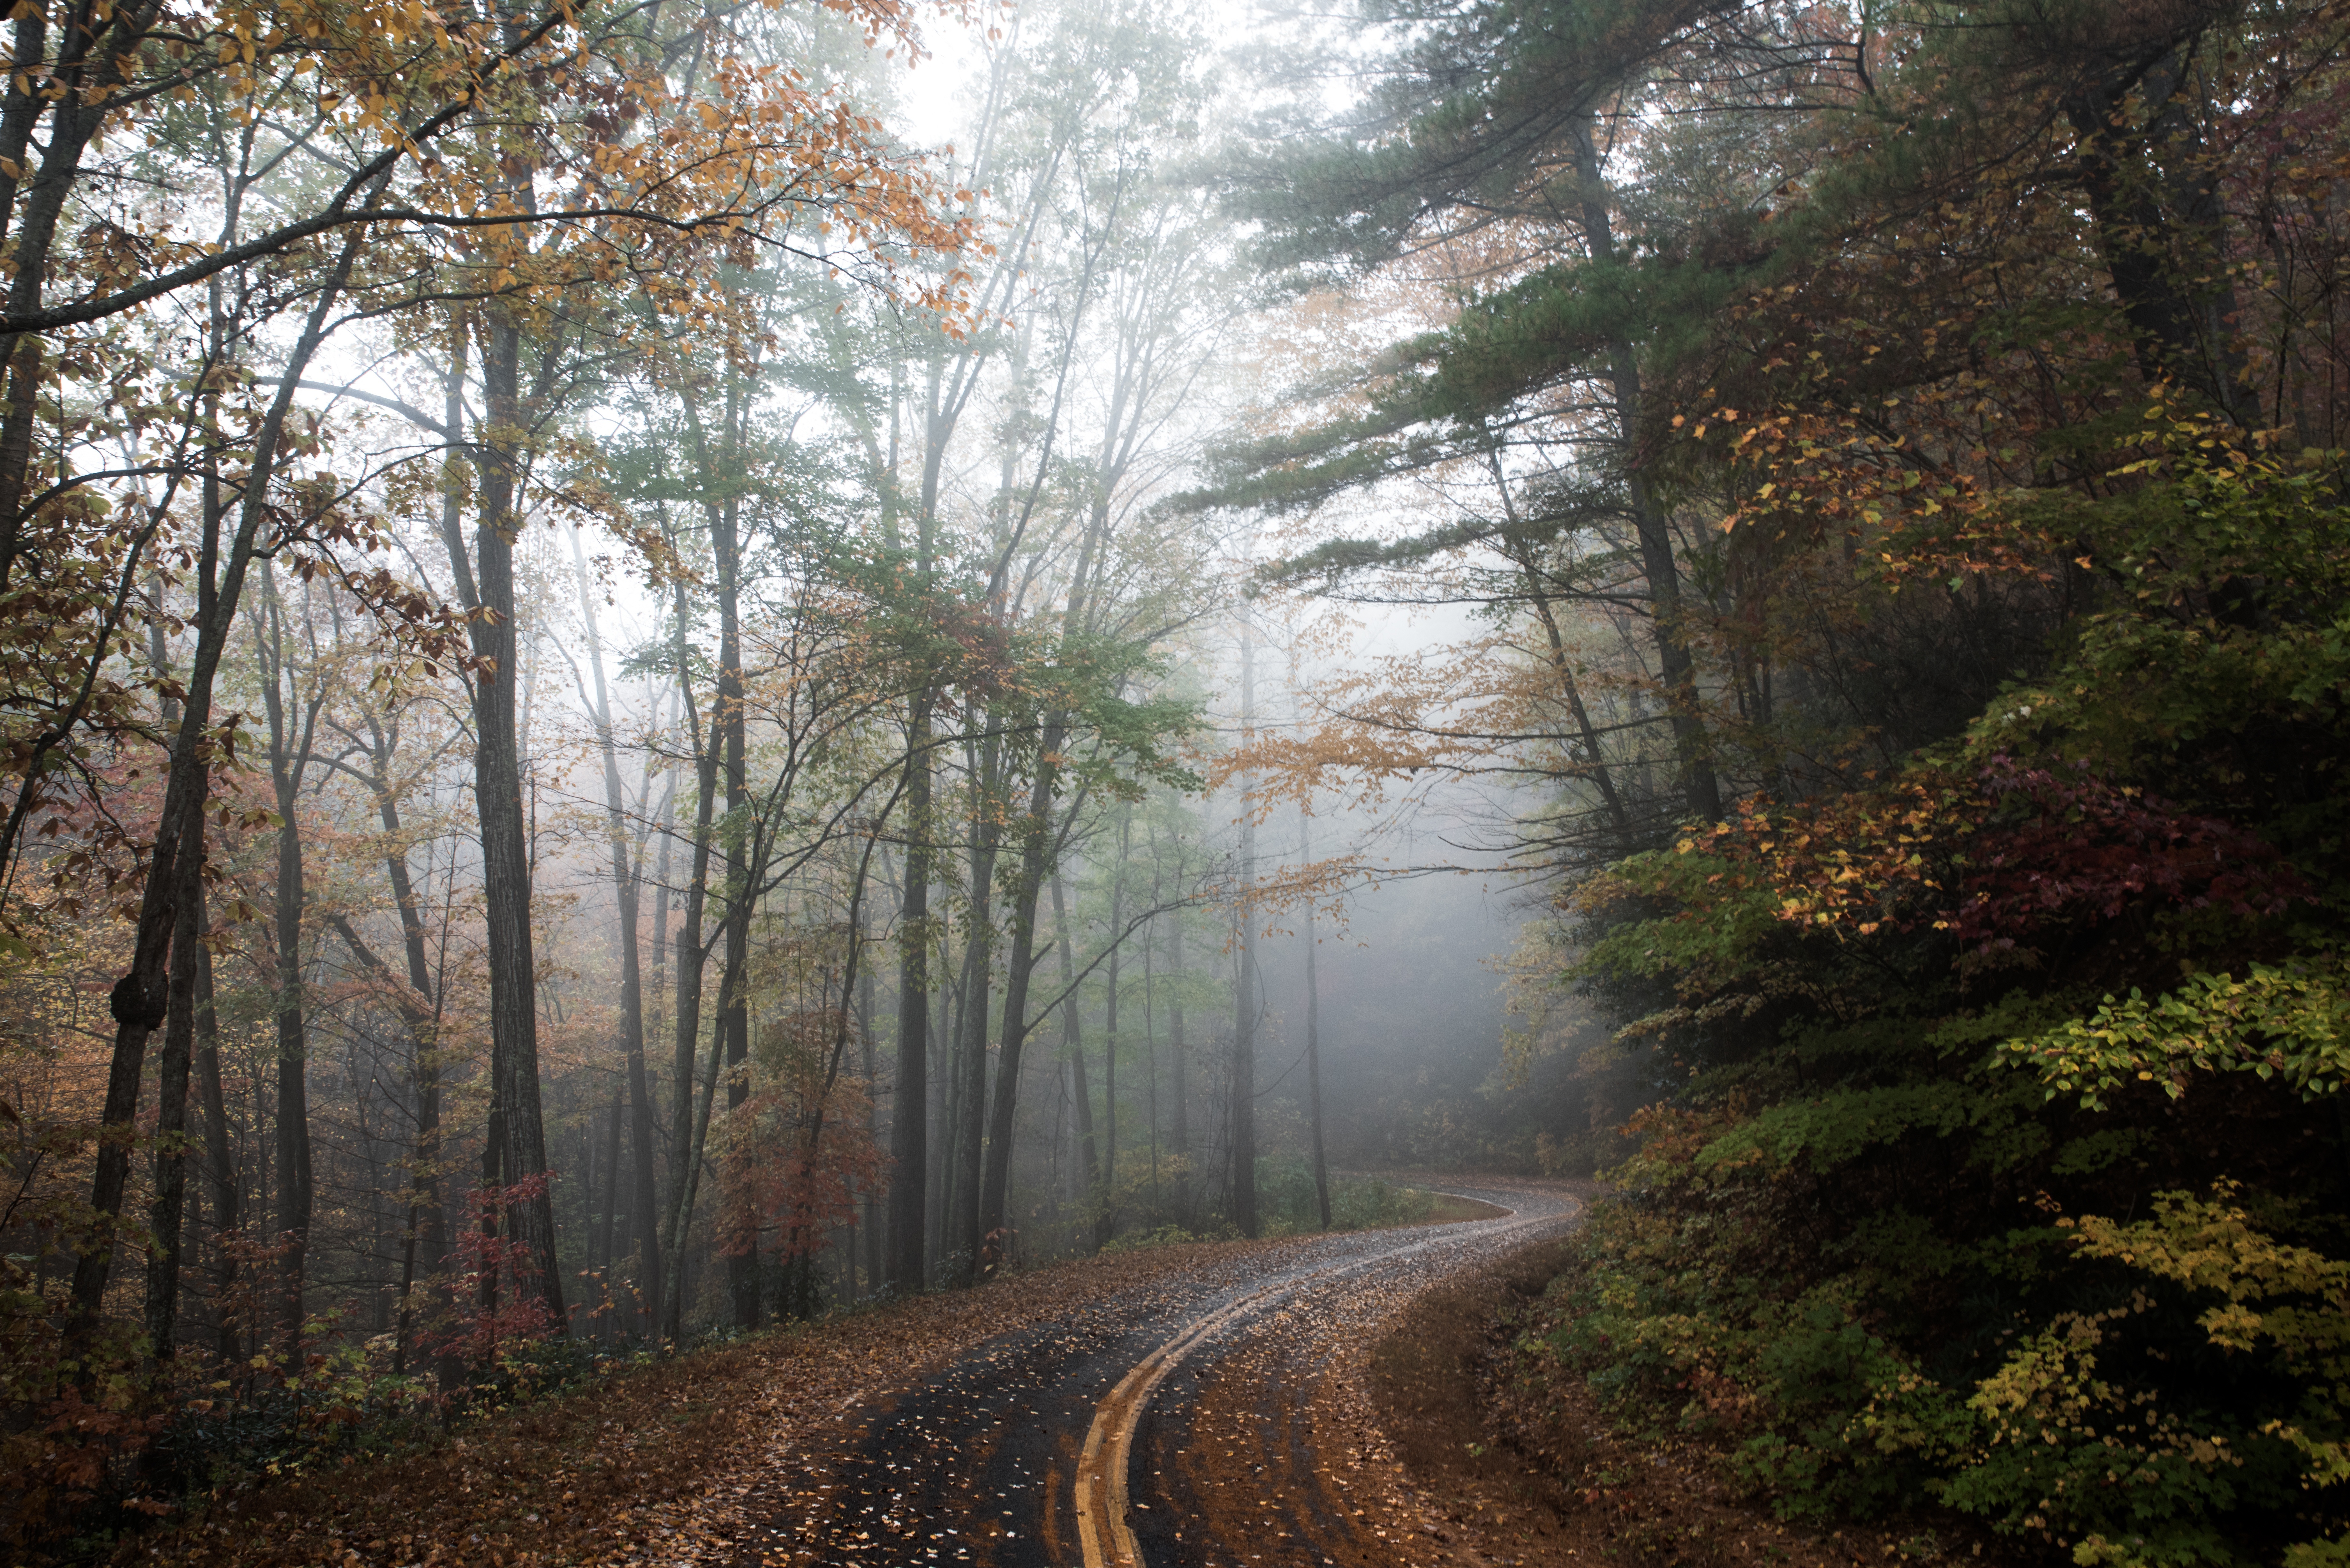
landscape, tree, nature, forest, path, wilderness, plant, fog, road, mist, trail, street, sunlight, morning, leaf, environment, foliage, rural, tranquil, scenic, autumn, park, scenery, weather, season, trees, woods, way, woodland, habitat, footpath, rural area, natural environment, atmospheric phenomenon, woody plant